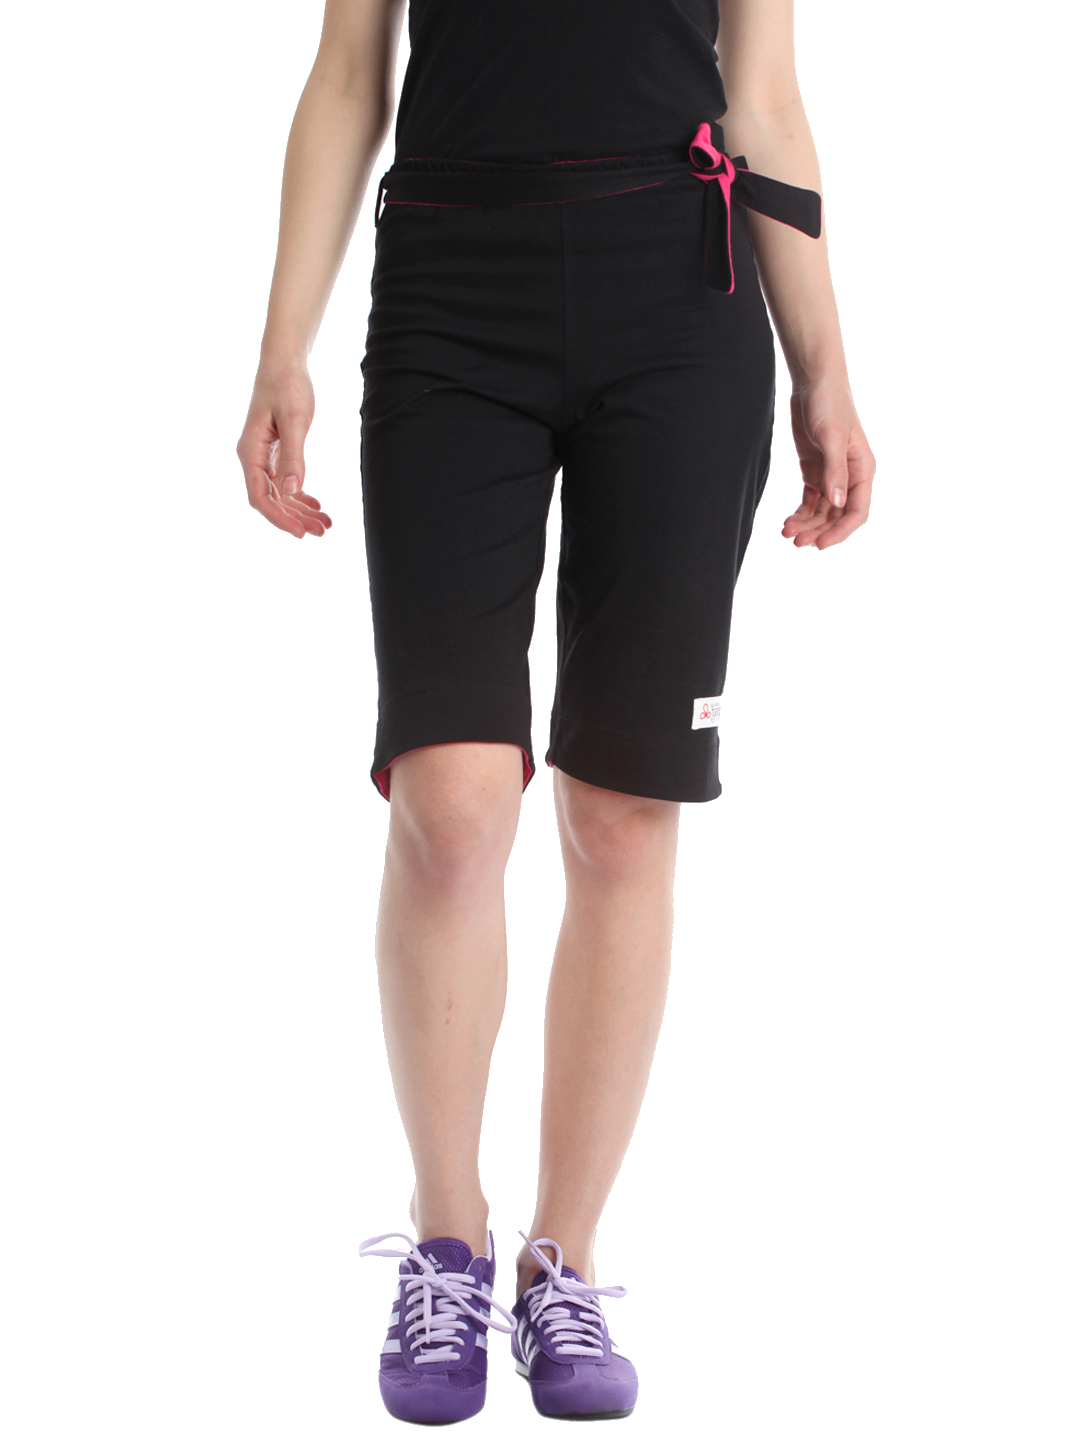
Urban Yoga Women Black Shorts
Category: Apparel / Bottomwear / Shorts
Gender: Women
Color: Black
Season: Summer 2012
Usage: Sports